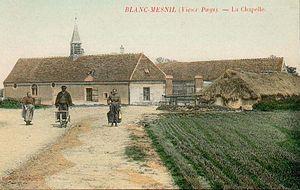
Le Blanc-Mesnil, est une commune française située dans le département de la Seine-Saint-Denis, en région Île-de-France, à sept kilomètres des boulevards des Maréchaux et du périphérique au nord-est de Paris.